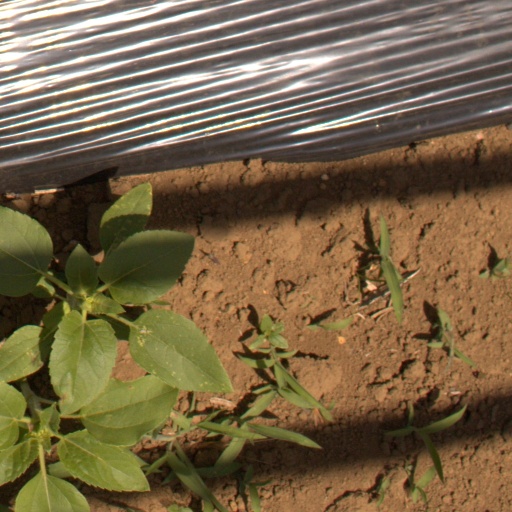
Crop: Jerusalem artichoke